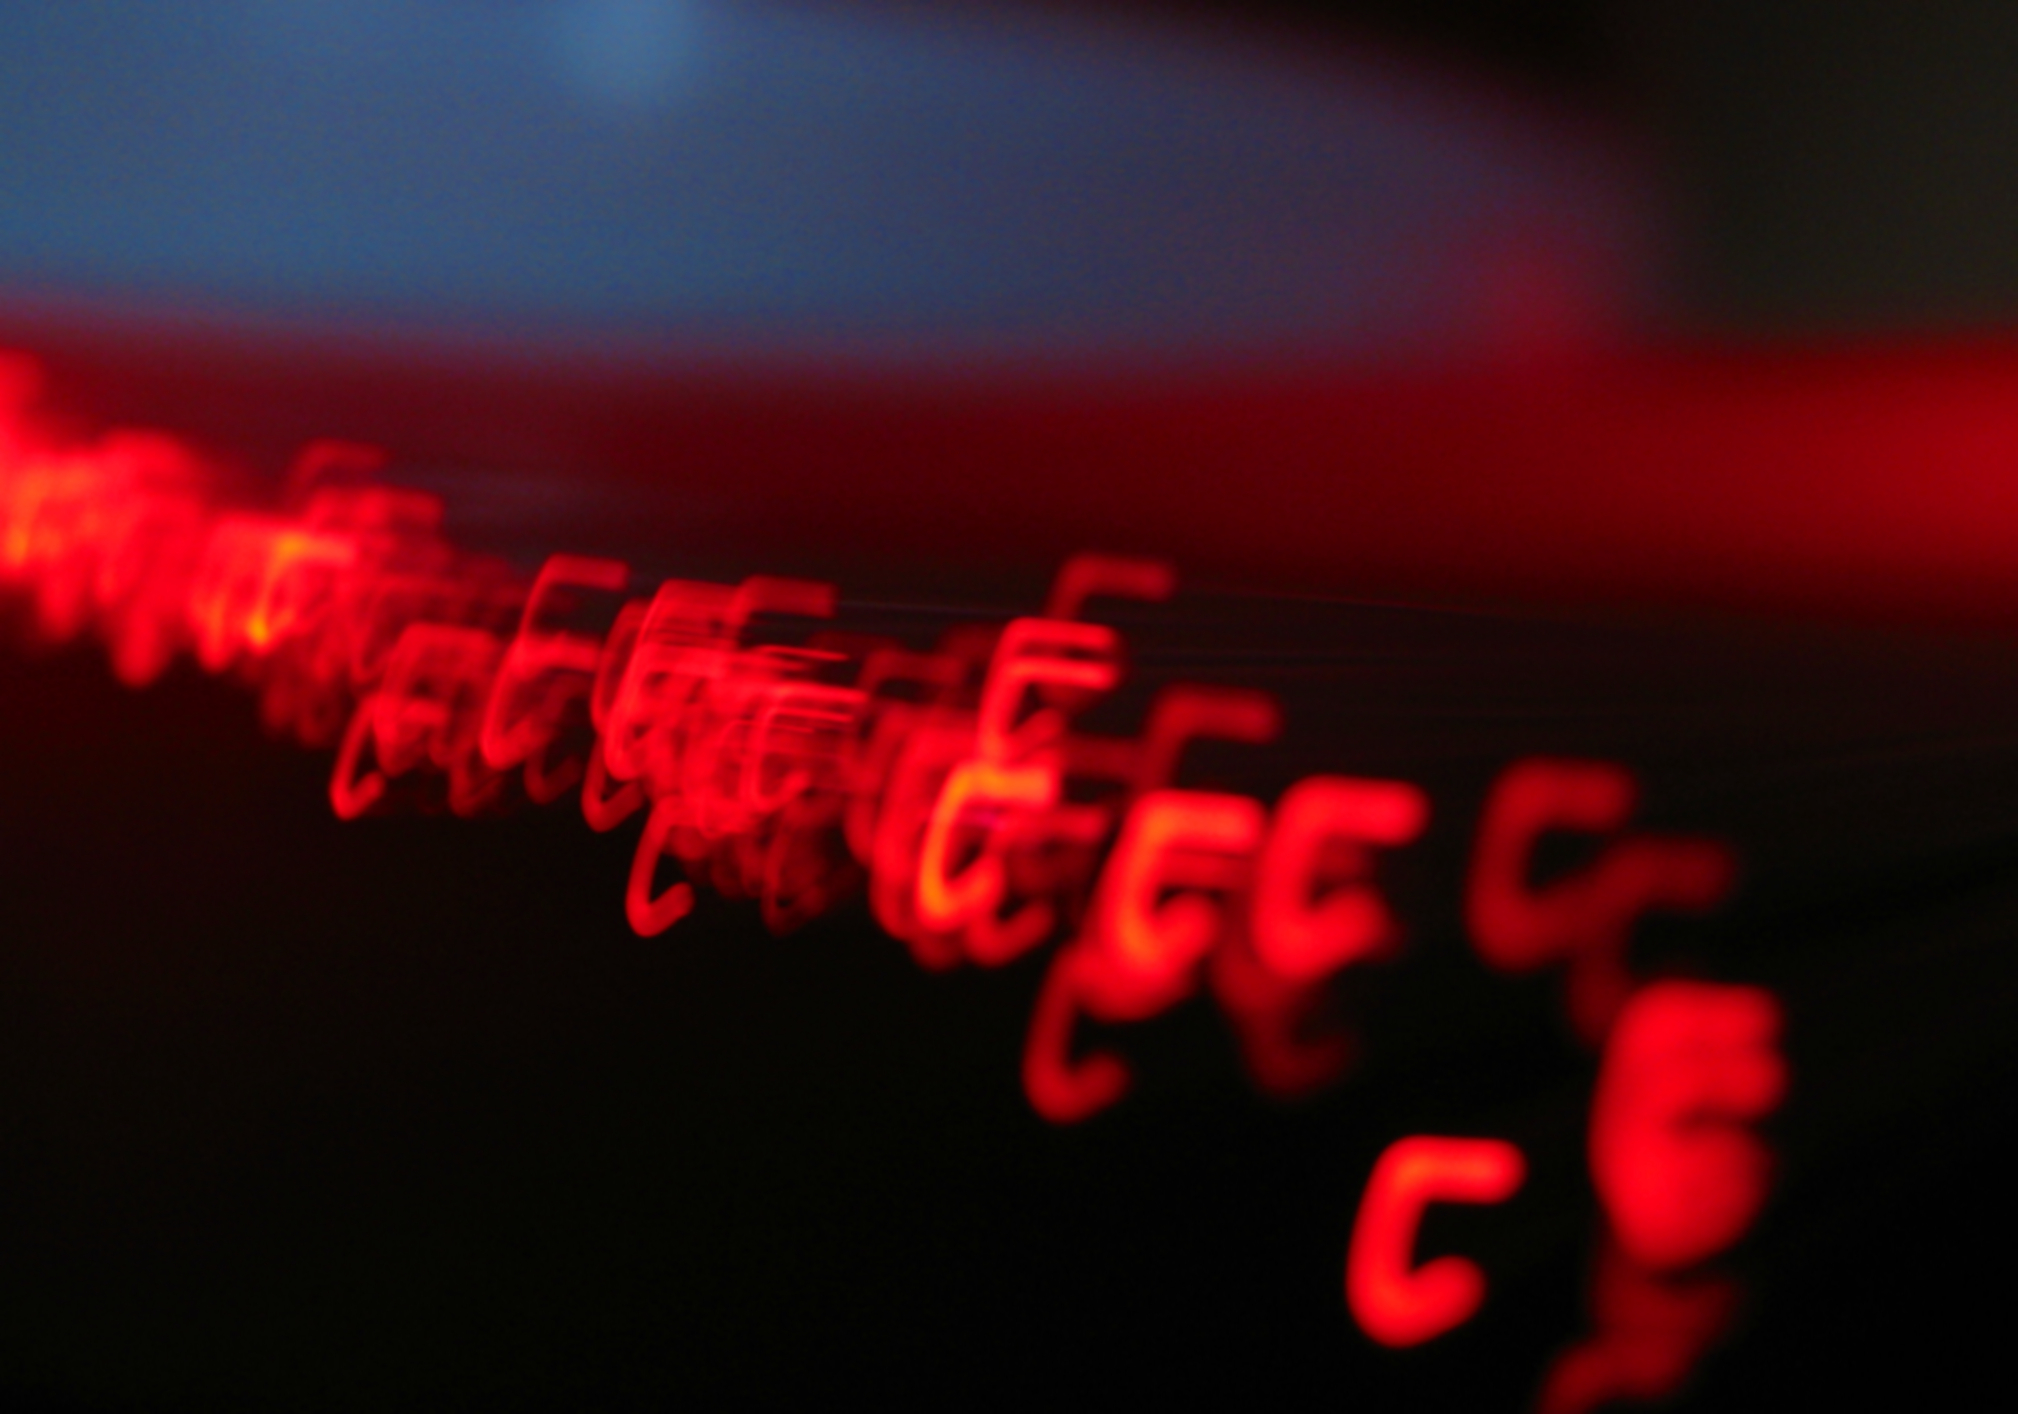
light, abstract, number, red, color, contrast, darkness, black, signage, neon, neon sign, font, stage, fiber, optical, fibraptica, computer wallpaper